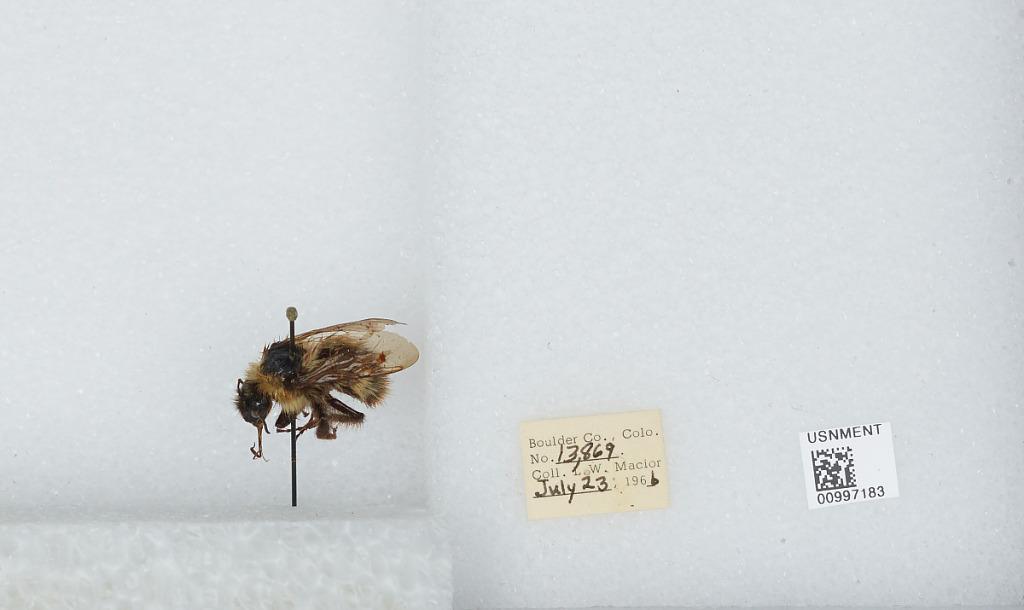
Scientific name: Bombus (Alpinobombus) balteatus Dahlbom
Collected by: L. Macior
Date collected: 1966-7-23
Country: United States
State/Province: Colorado
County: Boulder
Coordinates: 40.0275, -105.252